Chilwell

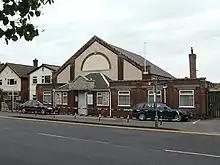
Chilwell Memorial Institute

Chilwell War Memorial Hall and Institute was opened on 3 May 1924. It was built to commemorate the memory of the gallant men of the village who scarified their lives during the Great War. The Hall and Institute was established to be a place for assembly and recreation for the community and surrounding neighbourhoods, and still offers many activities to meet this aim.